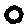
Label: 0